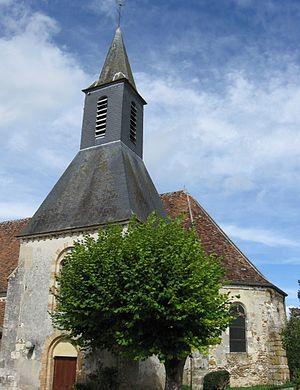
Église Notre-Dame-de-l’Assomption de Coutençon. (Seine-et-Marne, région Île-de-France).
Coutençon est une commune française située dans le département de Seine-et-Marne en région Île-de-France.